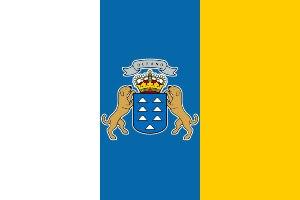
L’école supérieure de navigation de Tenerife, nommée en espagnol « Escuela Técnica Superior de Náutica, Máquinas y Radioelectrónica Naval » ou plus connue sous le nom de « Escuela de Náutica » est située sur le campus de Santa Cruz de Tenerife au sein même de l'université de La Laguna, Tenerife, Espagne. En outre, c'est la seule formation en sciences nautiques disponible sur l'ensemble des îles Canaries.
Les couleurs panberbères sont au nombre de trois : bleu, vert et jaune. Issues du « drapeau berbère » créé par l' « Agraw Imazighen » en 1970, officialisé par la suite par le Congrès mondial amazigh en 1998 à Tafira.